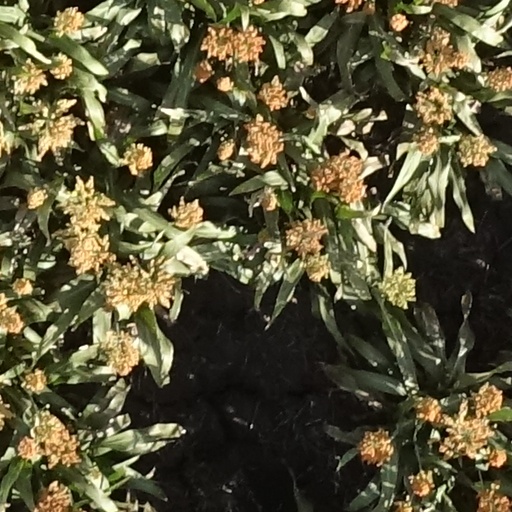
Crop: sorghum